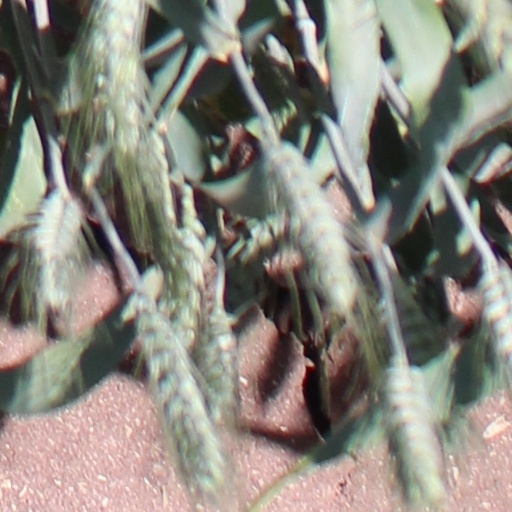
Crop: wheat